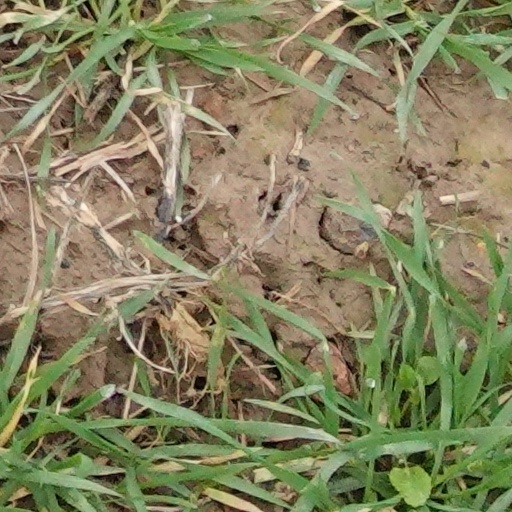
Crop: wheat